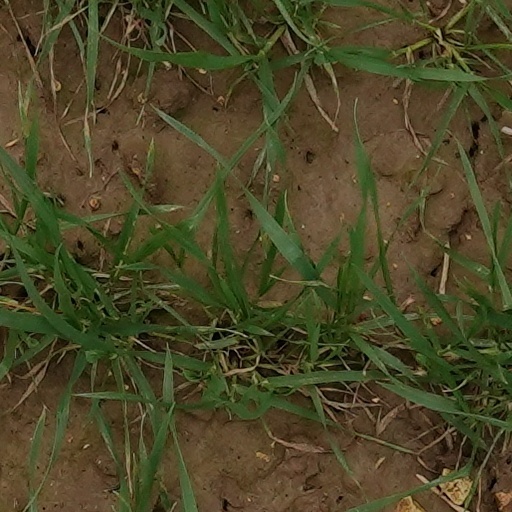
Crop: wheat